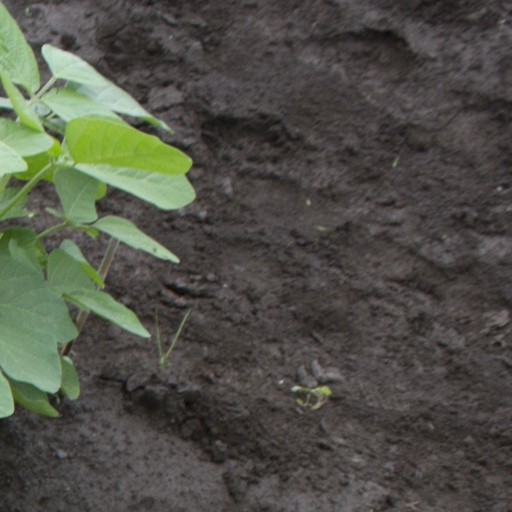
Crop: soybean